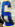
Number: 6